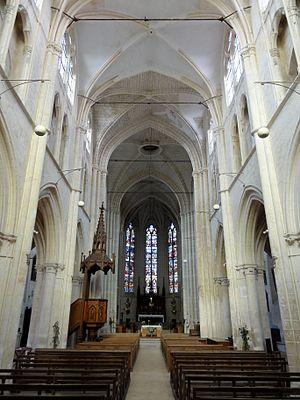
Nef, vue vers l'est.
L'église Saint-Léger et Sainte-Agnès d'Agnetz est une église catholique paroissiale située à Agnetz, village au centre du département de l'Oise, en région Hauts-de-France en France. L'église surprend par l'ampleur de ses volumes et son caractère élancé, qui ne semblent pas correspondre à la faible importance de la commune, mais qui s'expliquent en partie par un territoire plus vaste dans le passé. La construction commence vers 1230 par les bas-côtés, qui, en dépit de la date avancée, évoquent encore le style gothique primitif. Les parties hautes de la nef sont terminées vers le milieu du XIIIᵉ siècle et affichent un style gothique rayonnant en plein épanouissement, qui s'exprime notamment à travers les arcatures du faux triforium et l'élégant remplage des fenêtres. La nef représente l'une des principales réalisations de la période rayonnante dans la région. Le transept appartient en grande partie à la même campagne de construction, mais le chantier s'interrompt avant qu'il ne soit achevé, pour ne reprendre qu'une vingtaine d'années plus tard, vers 1270-1280.